Titanium-sapphire laser

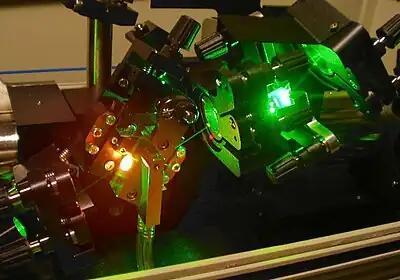
Part of a Ti:sapphire oscillator. The Ti:sapphire crystal is the bright red light source on the left. The green light is from the pump diode

A titanium-sapphire laser (also known as a Ti:sapphire laser, Ti:AlO laser or Ti:sapph) is a tunable laser which emits red and near-infrared light in the range from 650 to 1100 nanometers. This type of laser is mainly used in scientific research because of its tunability and its ability to generate ultrashort pulses, thanks to its broad light emission spectrum. Lasers based on Ti:sapphire were first constructed and invented in June 1982 by Peter Moulton at the MIT Lincoln Laboratory.